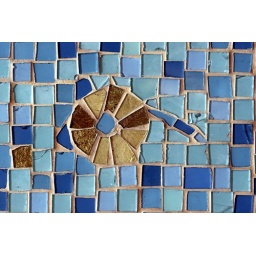
Tile: mosaic in blue + gold glass